Coltsfoot Rock

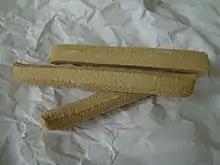
Three sticks of Coltsfoot Rock.

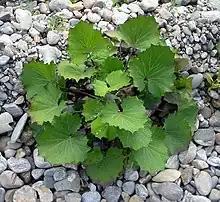
The hoof-shaped leaves of the coltsfoot plant.

Coltsfoot Rock is a confectionary created from coltsfoot extract by the UK confectioners Stockley's Sweets, based in Oswaldtwistle, Lancashire, England. As a product, it is a hardened stick of brittle rock candy flavoured with coltsfoot.